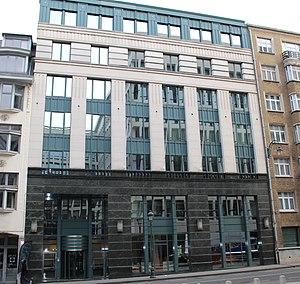
Le European Policy Centre est un think tank indépendant, à but non lucratif, basé à Bruxelles et fondé 1997.